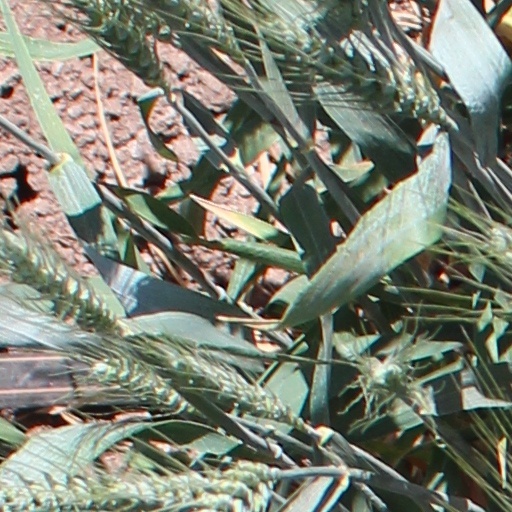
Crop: wheat